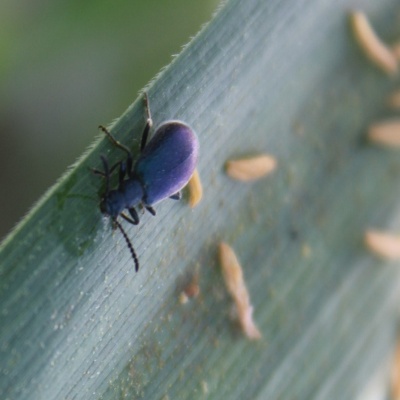
Crop: Maize
Condition: leaf beetle